Kongo (professional wrestling)

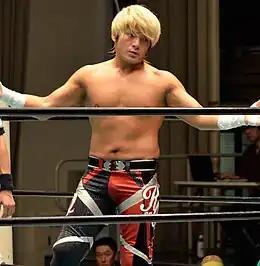
First and only leader of the stable, Kenoh.

At "Noah Kawasaki Go" on August 30, 2020, after he alongside "AXIZ" tag team partner Go Shiozaki dropped the GHC Tag Team Championship to Naomichi Marufuji and Masaaki Mochizuki, Katsuhiko Nakajima betrayed Shiozaki and aligned himself with Kongo after shaking hands with Kenoh.